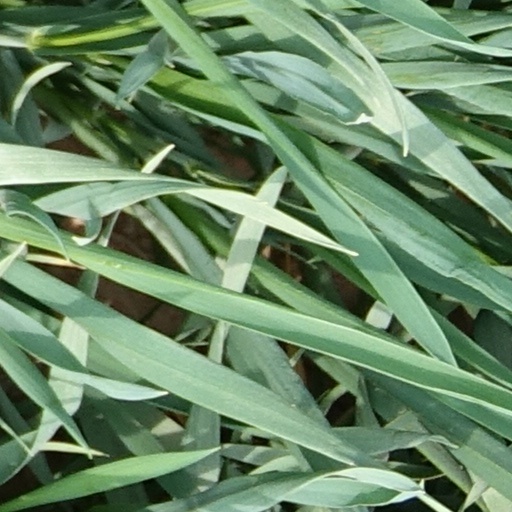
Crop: wheat